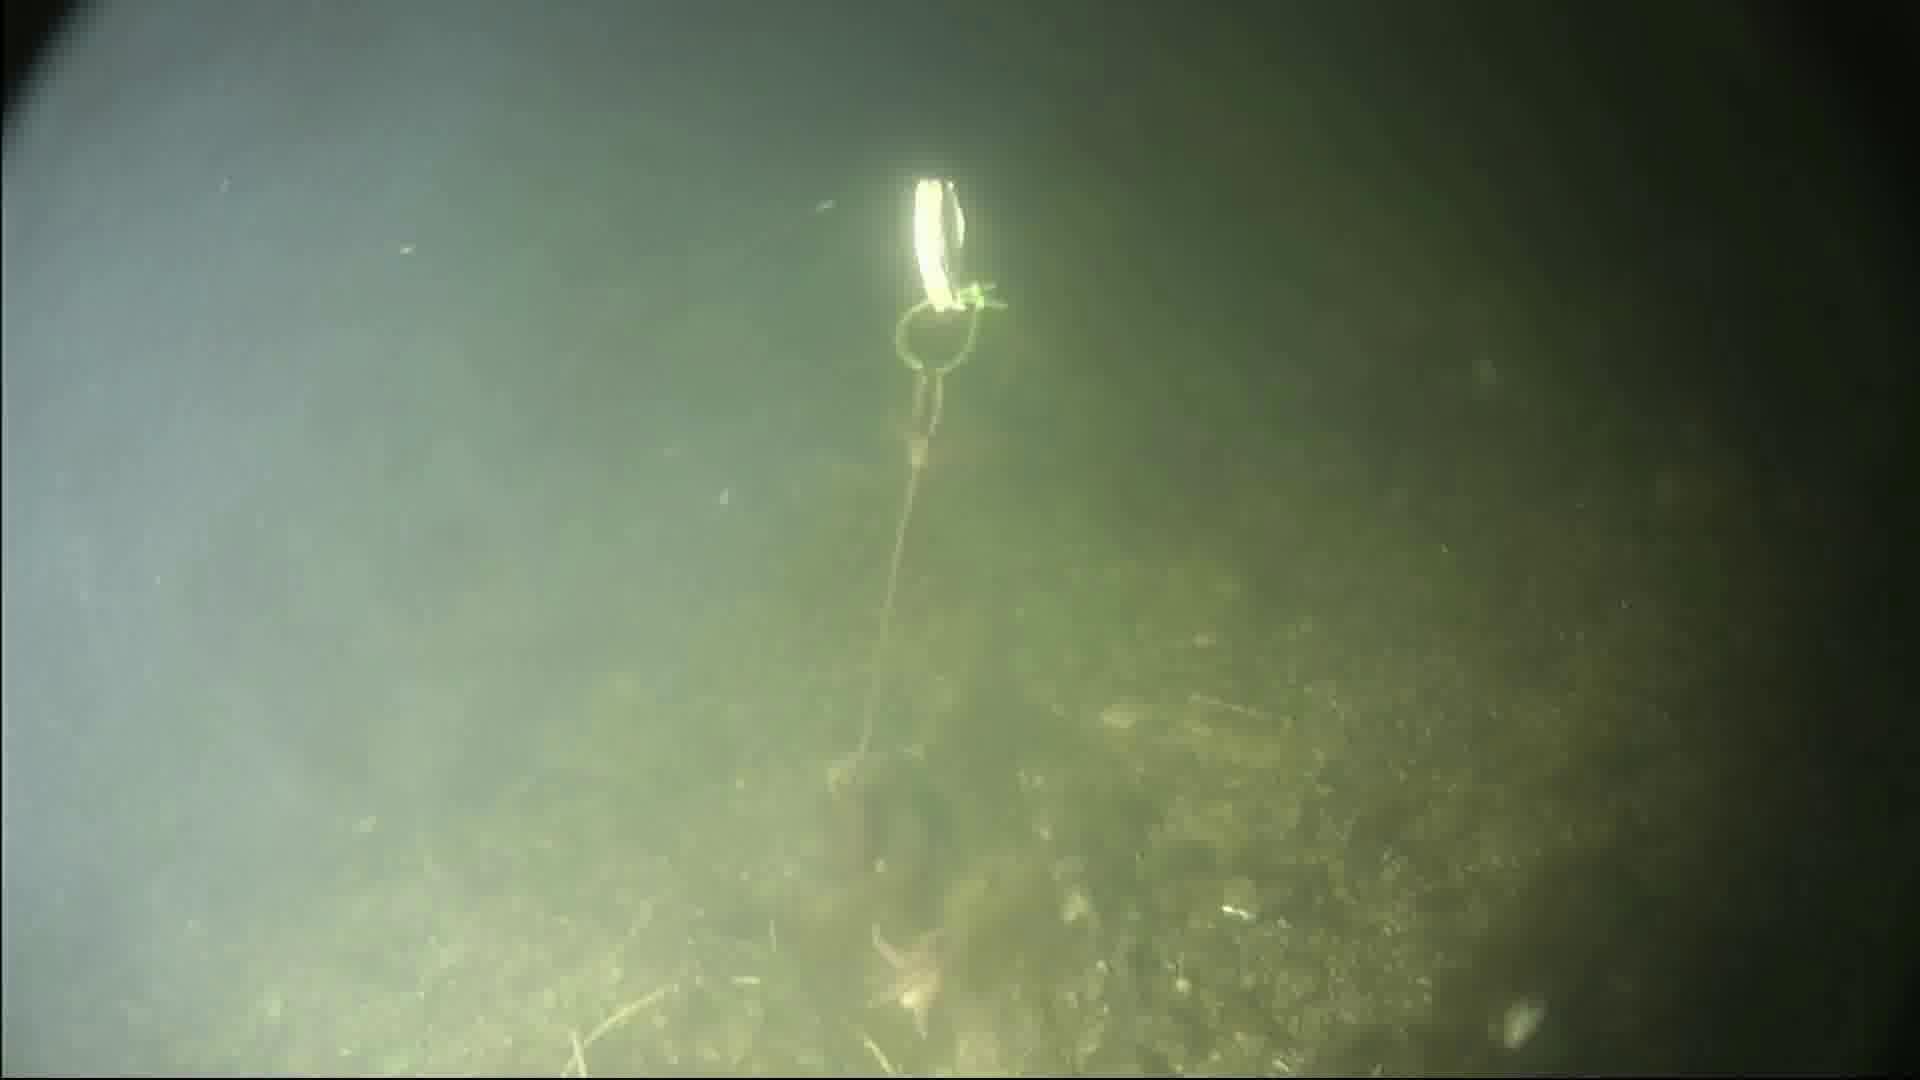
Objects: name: starfish